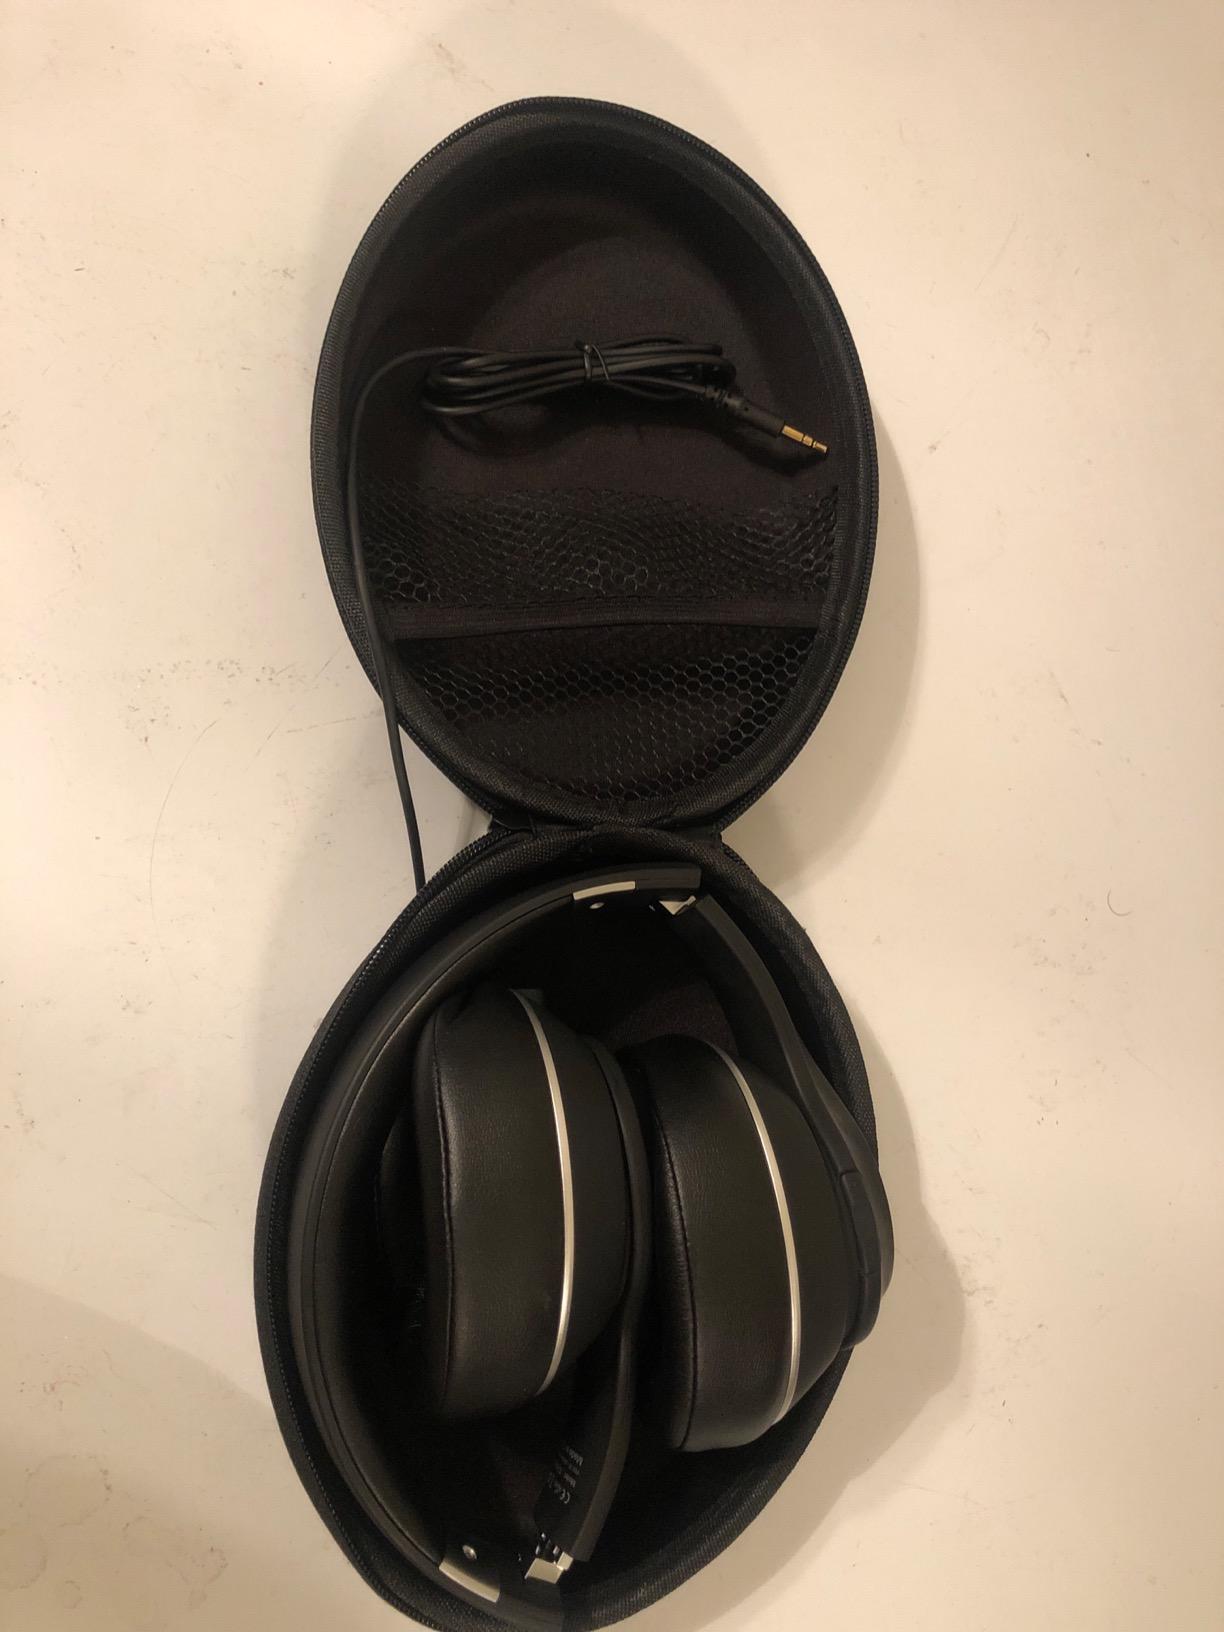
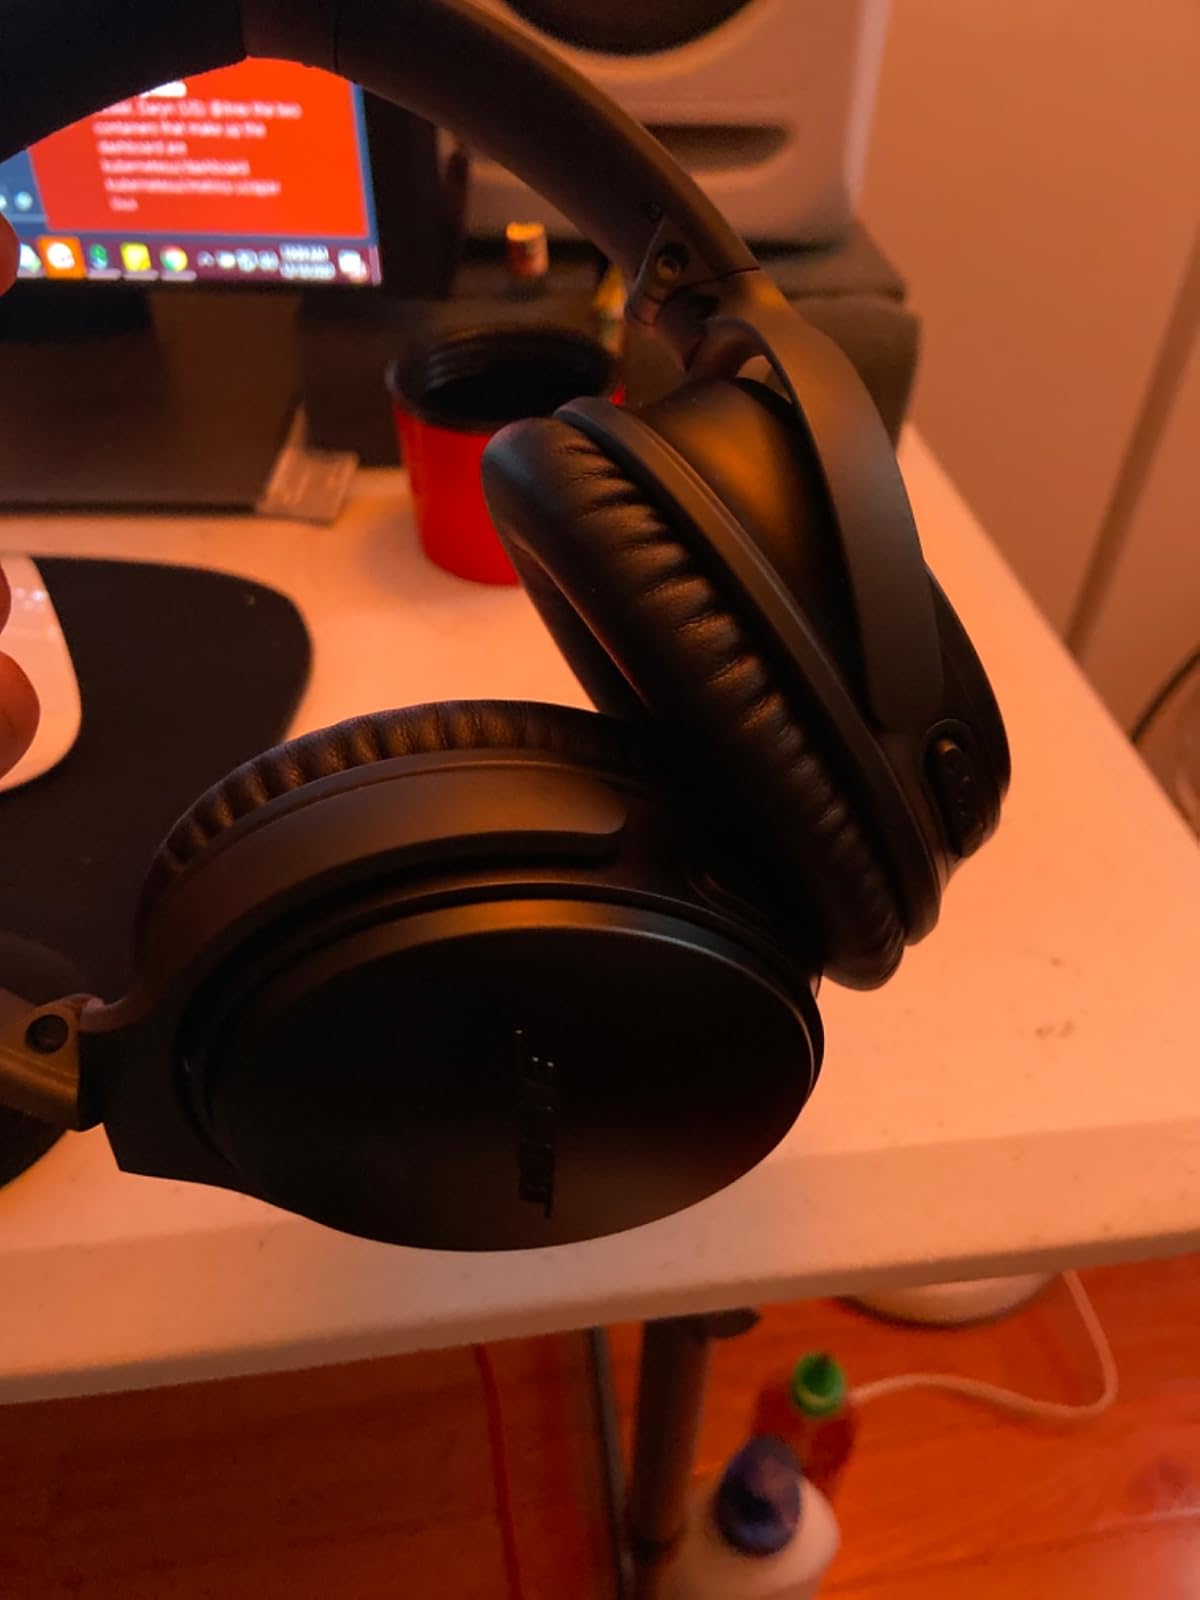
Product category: headphones
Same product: no